Littrow (crater)

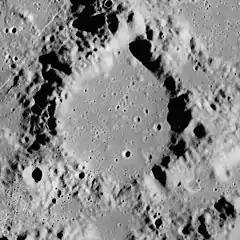
Apollo 17 image

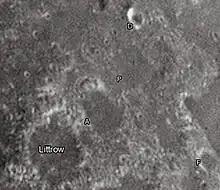
Littrow and its satellite craters taken from Earth in 2012 at the University of Hertfordshire's Bayfordbury Observatory with the telescopes Meade LX200 14" and Lumenera Skynyx 2-1

Littrow is a lunar impact crater that is located in the northeastern part of the Moon's near side, on the east edge of Mare Serenitatis. Its diameter is 29 km. The crater is named after Bohemian astronomer Joseph Johann von Littrow (1781–1840). Some distance to the northeast is the prominent crater Römer, while to the south is Vitruvius.